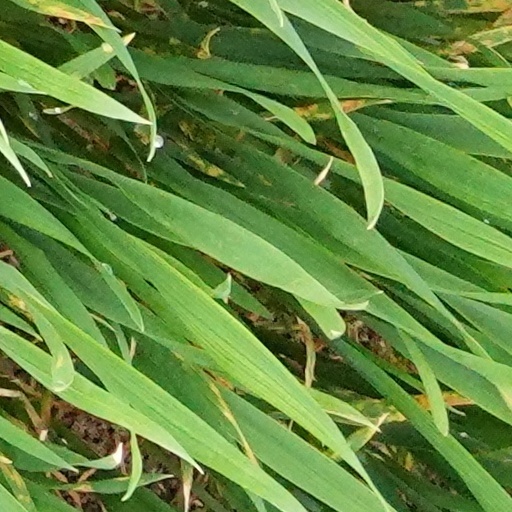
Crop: wheat